Floyd Cardoz

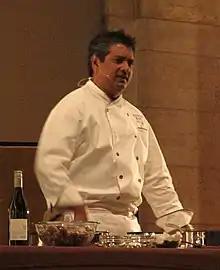
Cardoz in 2011

Floyd Cardoz (October 2, 1960 – March 25, 2020) was an Indian-American chef. He owned the New York City eatery Paowalla and was executive chef at Tabla, as well as victor on "Top Chef Masters" Season 3 in 2011. His New York restaurants were known for food melding Indian flavours and spices with western cuisine.